James Douglas (military officer)

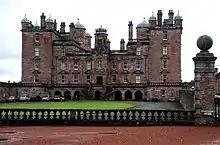
Drumlanrig Castle, the Queensberry estate; constructed between 1679 and 1689

Lieutenant-General James Douglas (1645–1691), younger brother of the Duke of Queensberry, was a Scottish military officer, who served as Shire Commissioner for Peeblesshire in the 1685 to 1686 Parliament of Scotland.